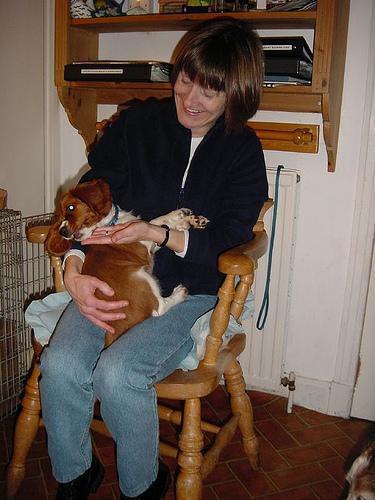
Welsh_springer_spaniel